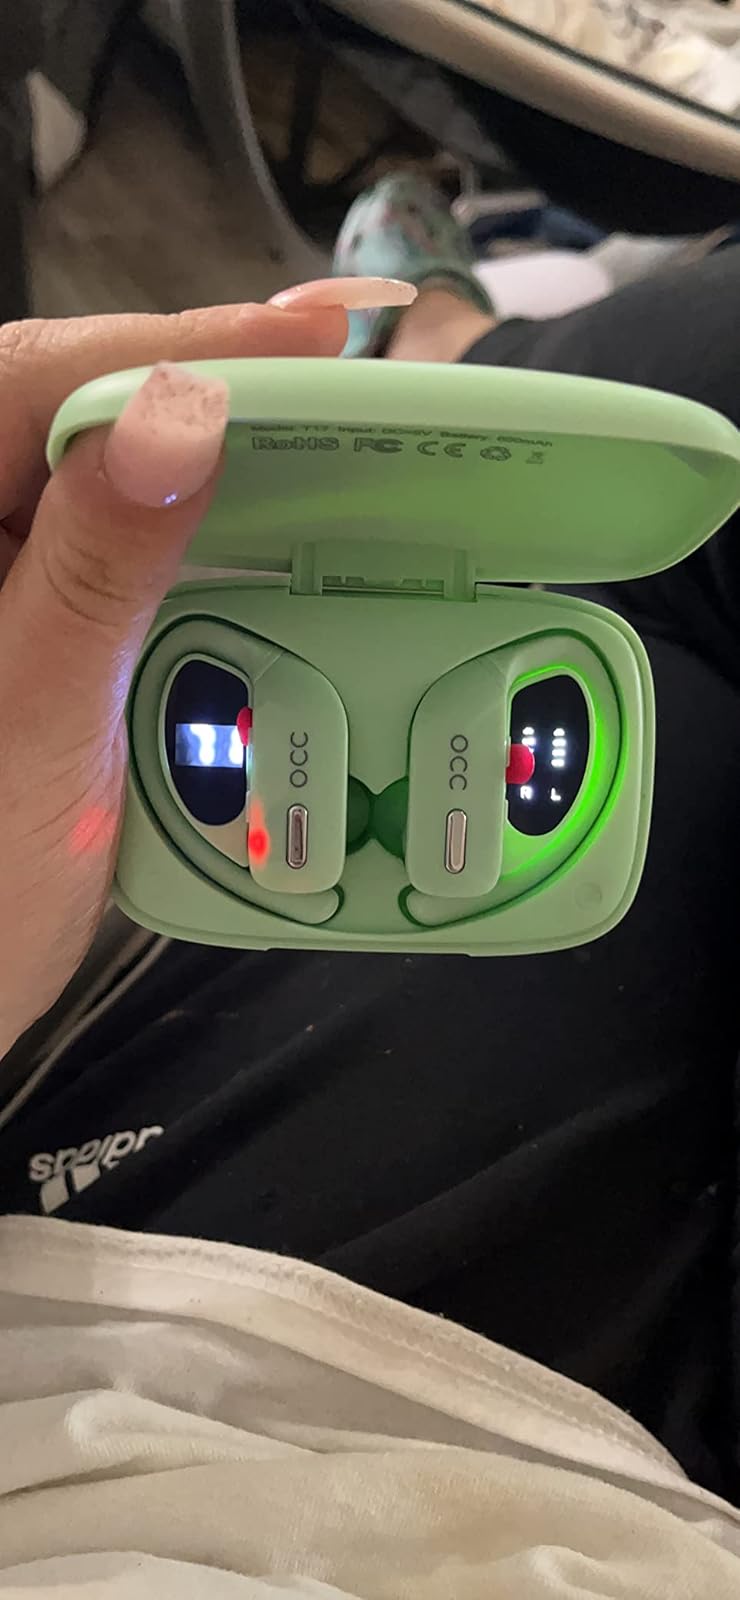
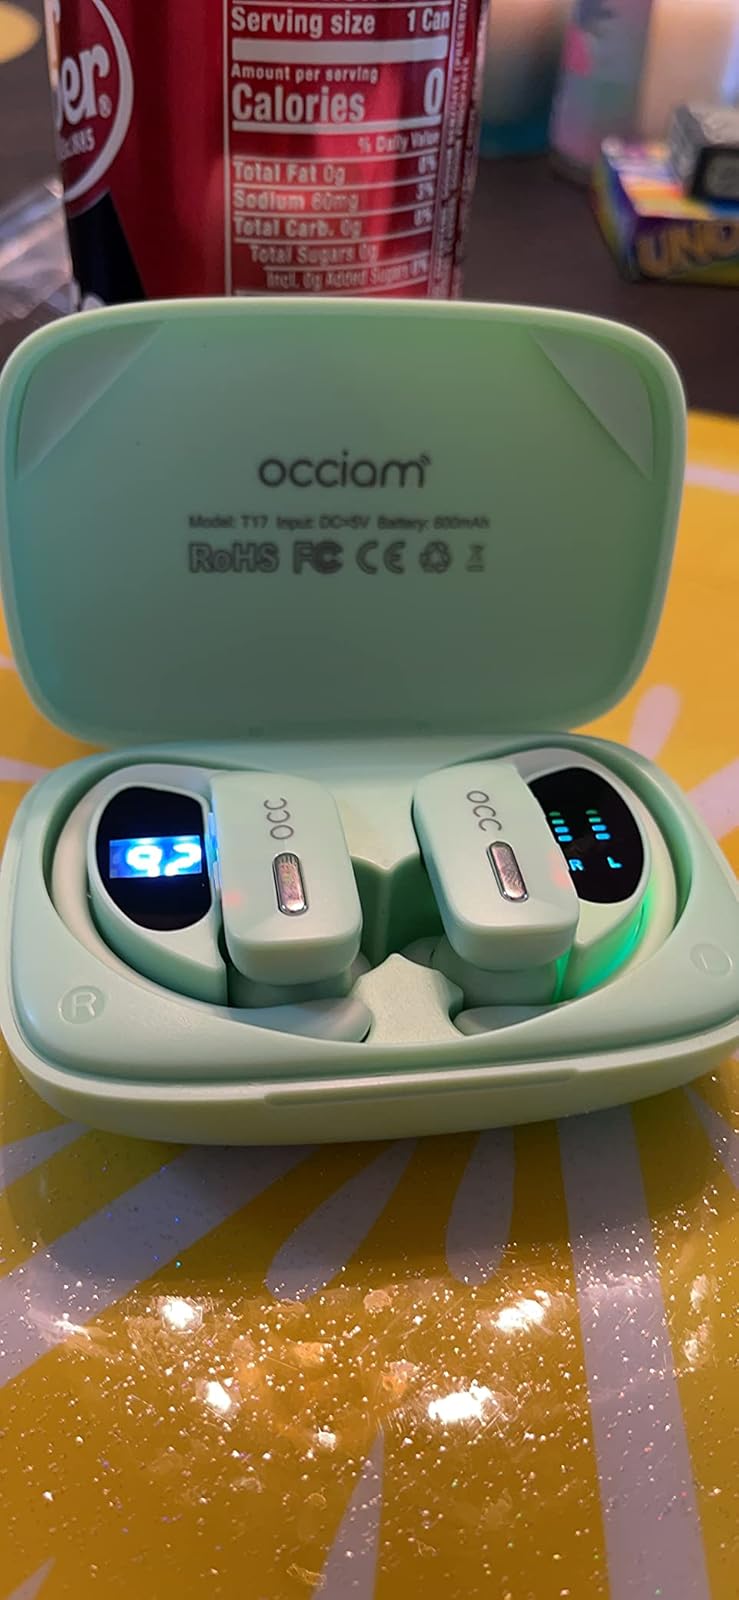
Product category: earbuds
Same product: yes